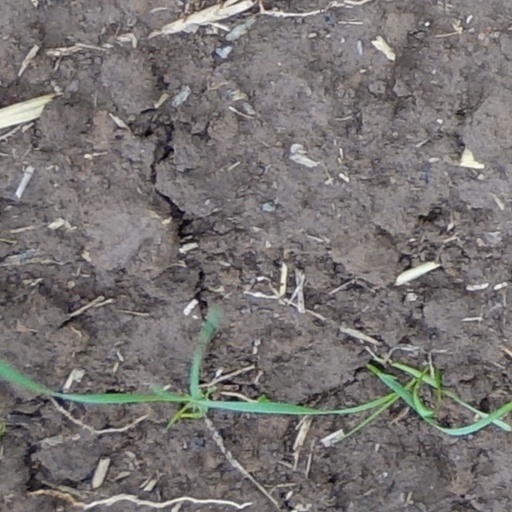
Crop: wheat